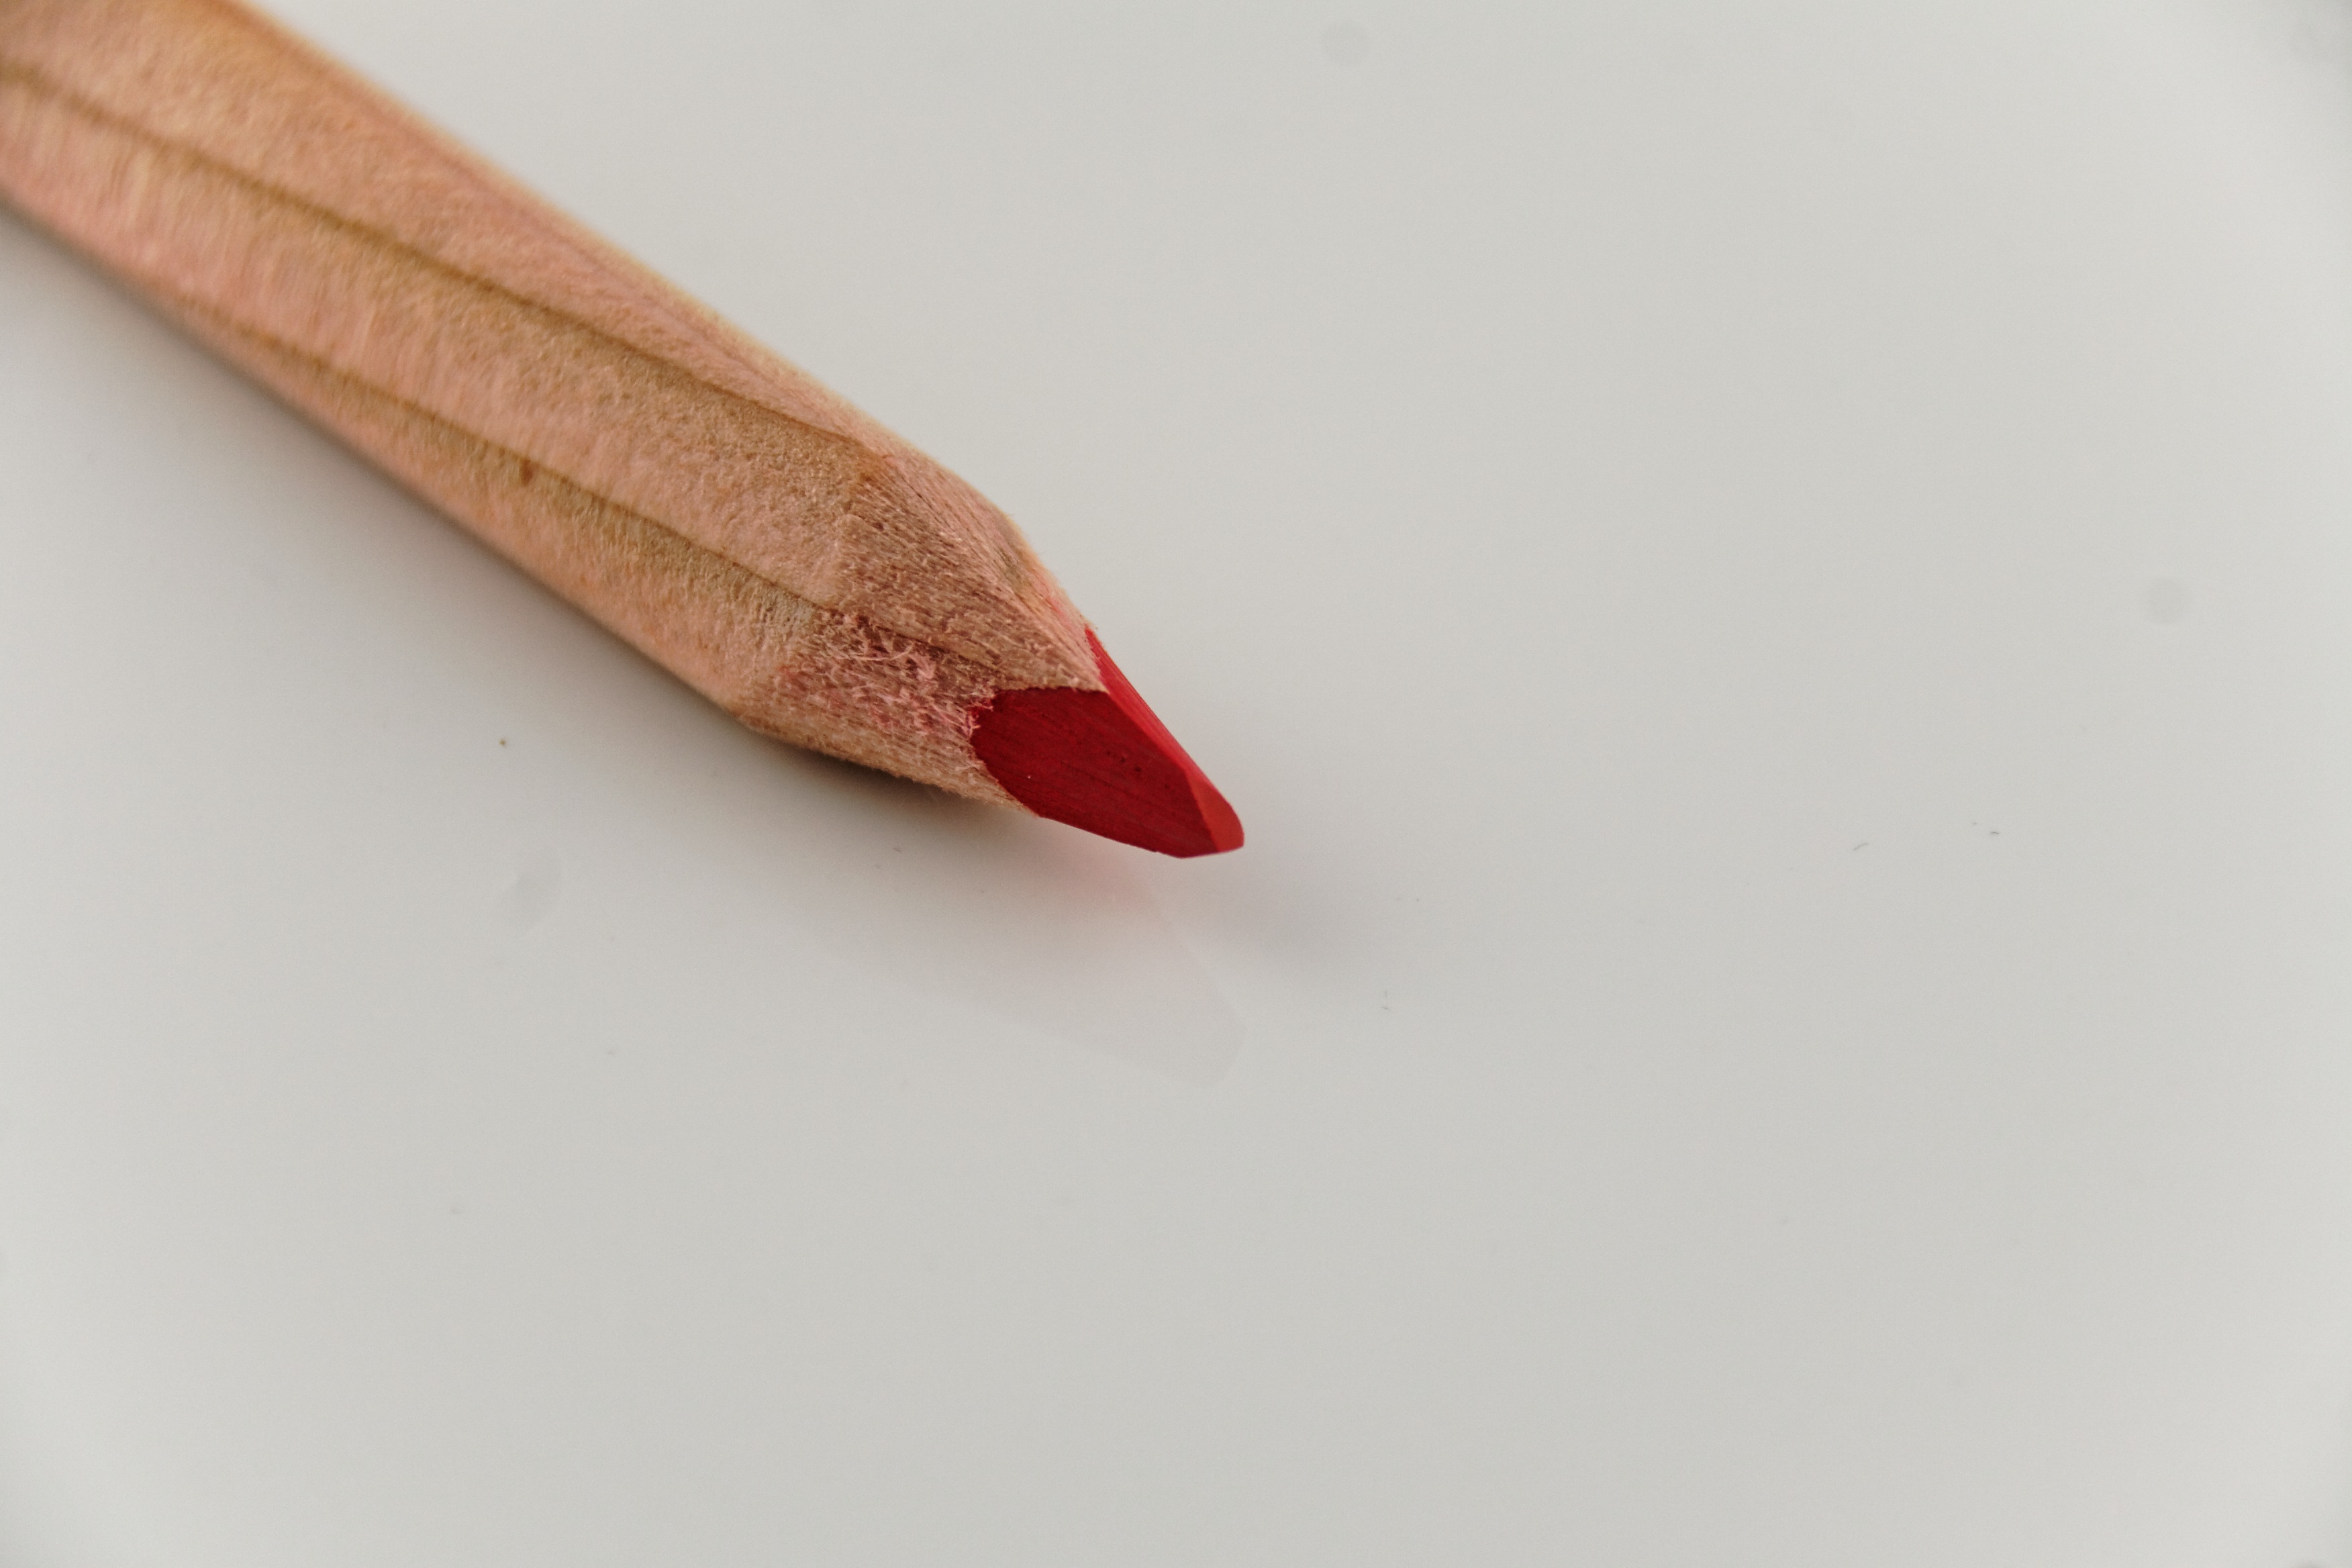
writing, hand, pencil, finger, red, colorful, nail, lip, art, children, creativity, pens, school, draw, leave, pointed, colored pencils, colour pencils, writing accessories